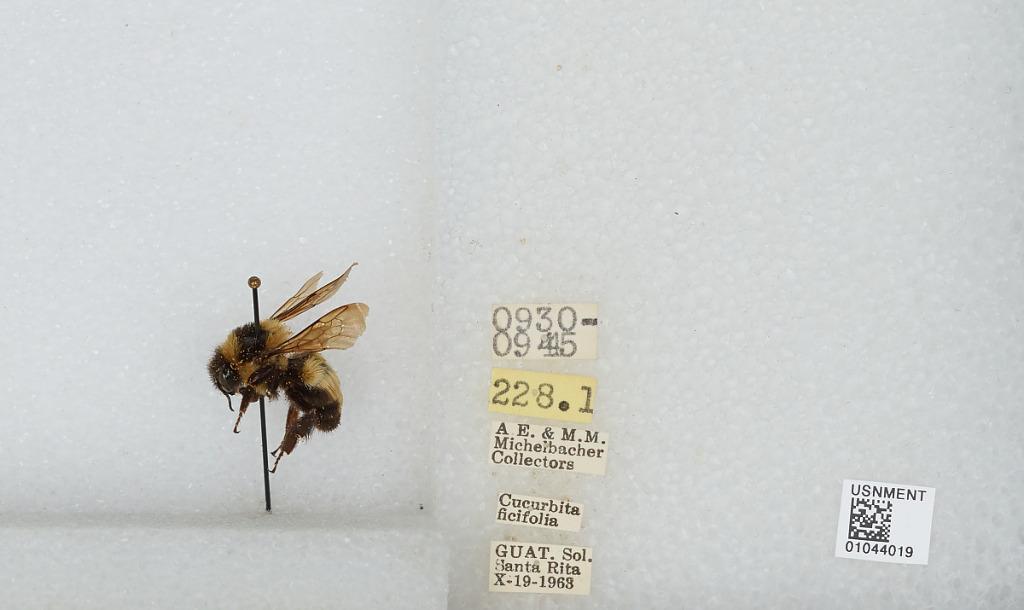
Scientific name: Bombus sp.
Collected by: A. Michelbacher & M. Michelbacher
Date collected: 1963-10-19
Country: Guatemala
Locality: Santa Rita, Sol.